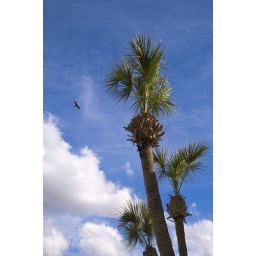
Palms, clouds and bird in flight